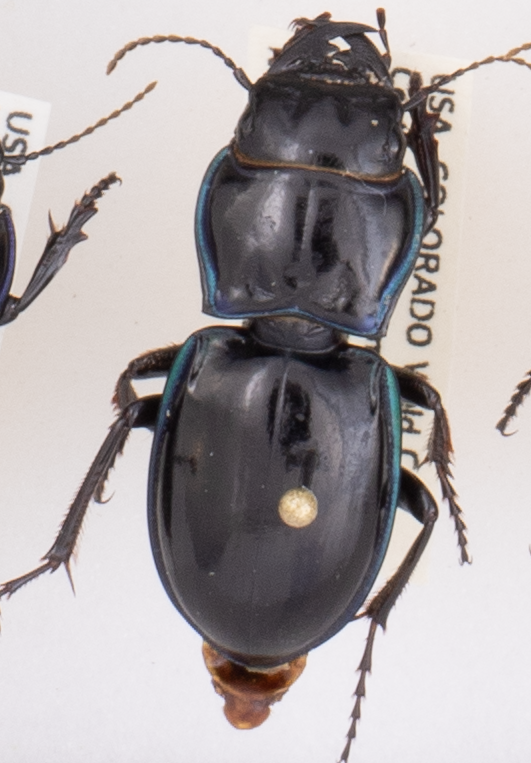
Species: Pasimachus elongatus
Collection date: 2020-08-05
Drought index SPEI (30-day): -0.884
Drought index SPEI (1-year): -0.71
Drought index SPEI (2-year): -0.058